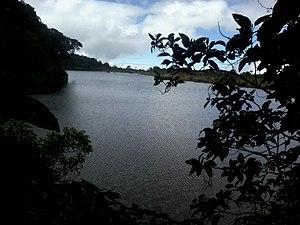
La Laguna del Silencio est un lac de Colombie, situé au pied du volcan Doña Juana et dans le parc national naturel du complexe volcanique de Doña Juana-Cascabel, sur le territoire du corregimiento de Las Mesas au sein de la municipalité d'El Tablón de Gómez.